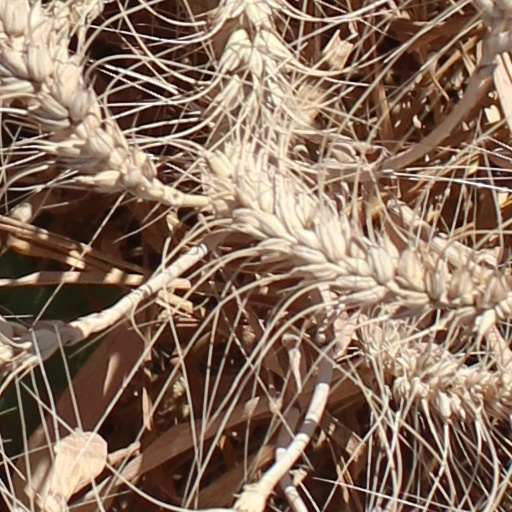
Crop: wheat